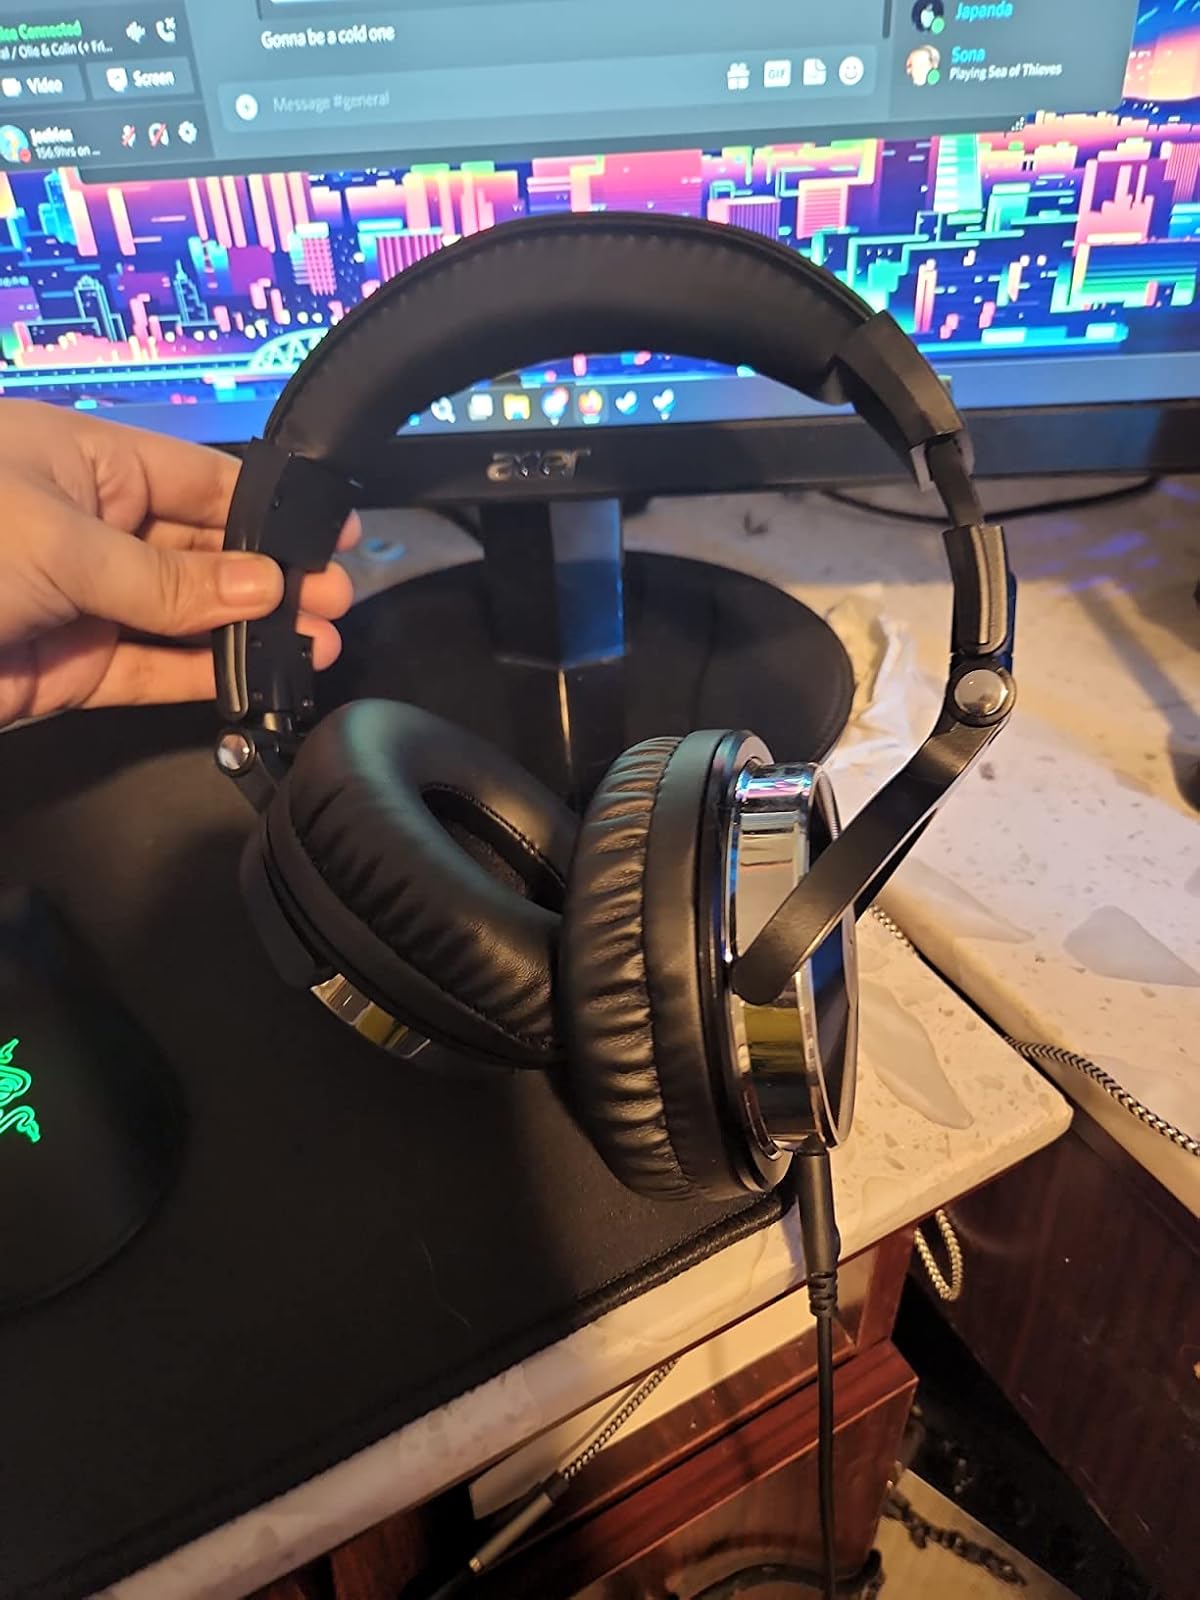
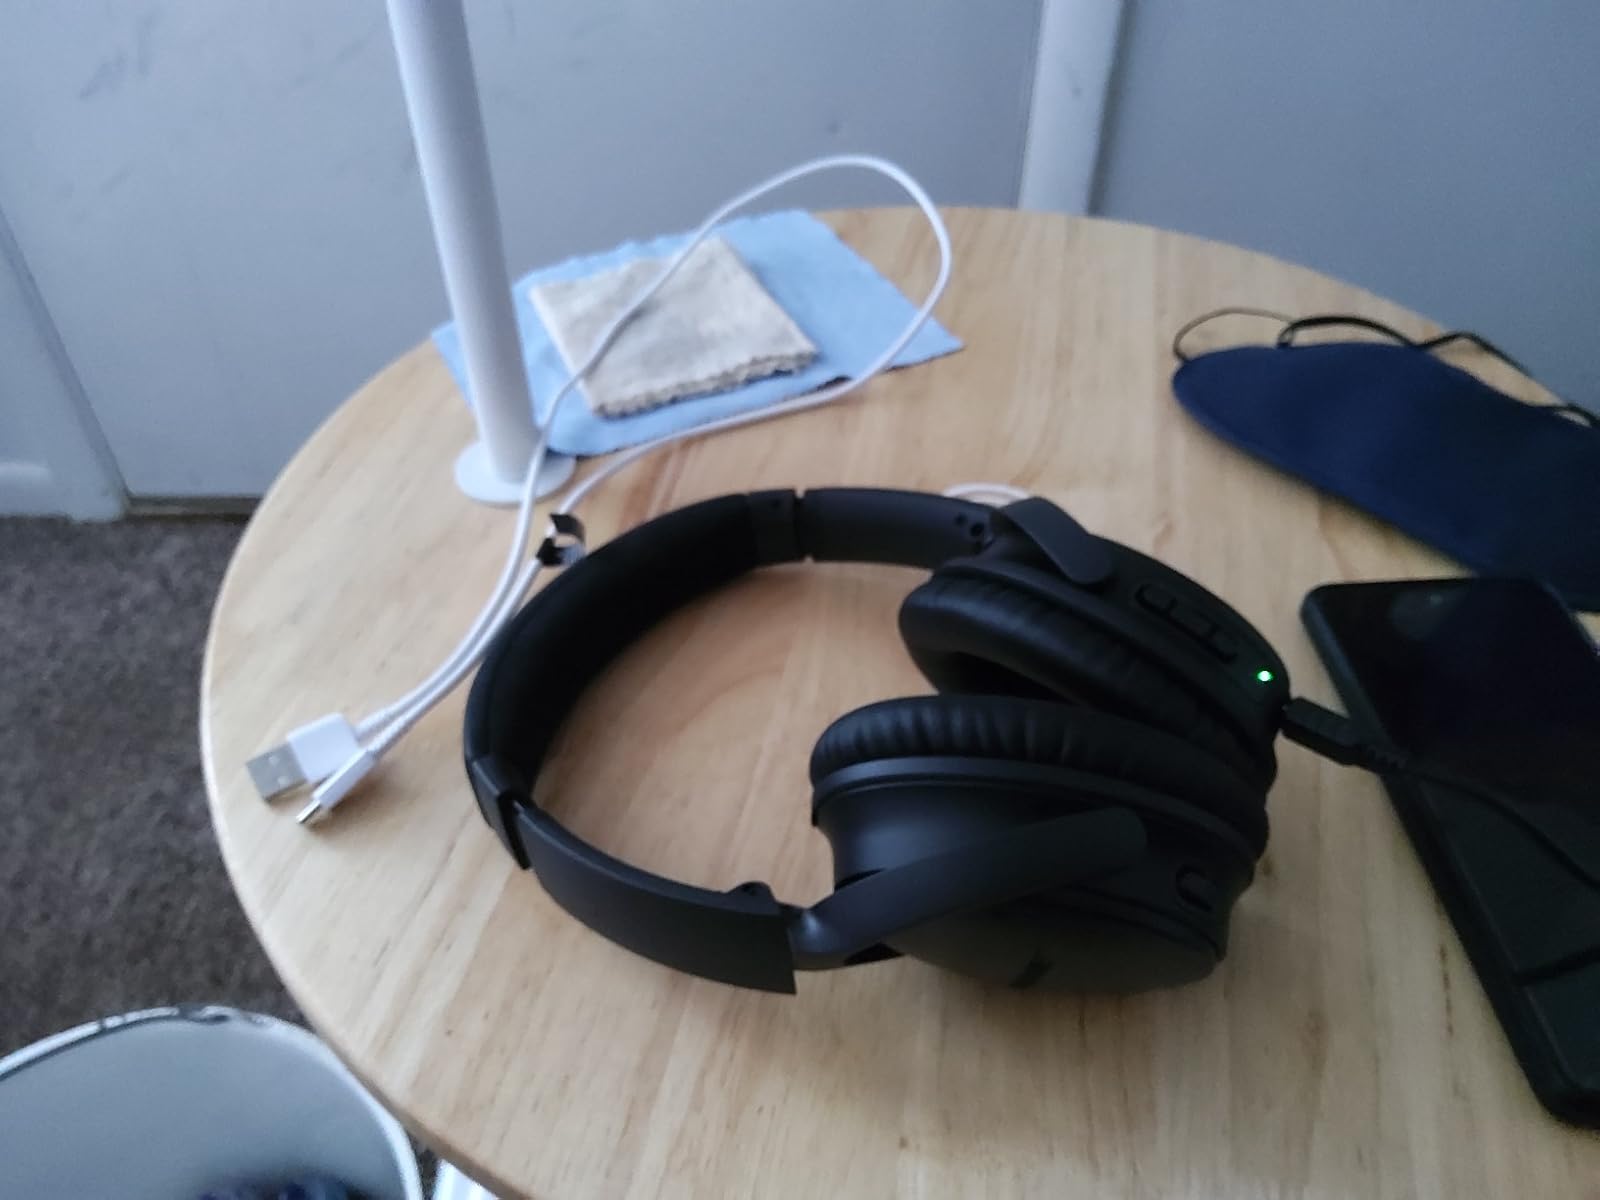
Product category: headphones
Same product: no